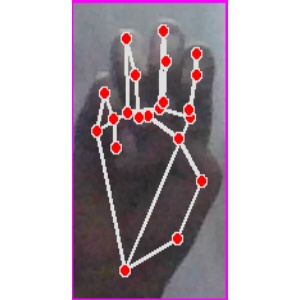
अक्षर: म